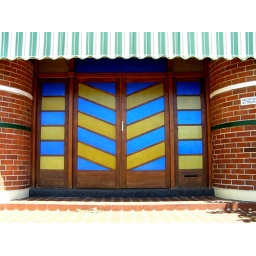
What look like original deco style stained glass doors on a building in Burnie.